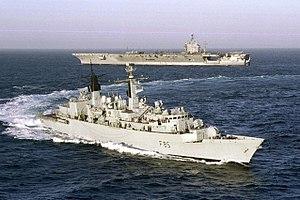
Type 22 ou classe Broadsword est une classe de frégate qui a été conçu et premièrement utilisé par la Royal Navy. Au total 14 navires de ce type furent construits, divisés en trois groupes. Ces frégates furent retirés le 30 juin 2011. Sept navires furent vendus au Brésil, à la Roumanie et au Chili. Parmi ces bâtiments, deux se trouvèrent coulés.